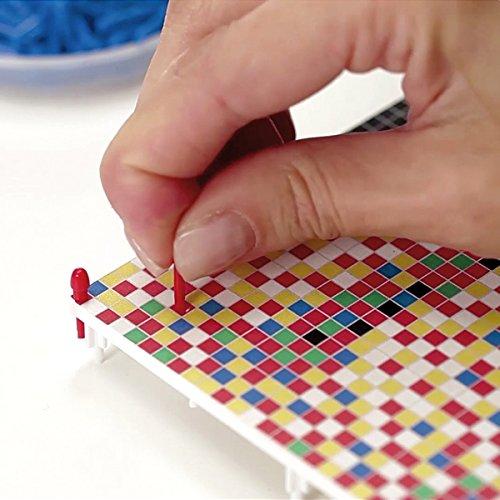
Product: Quercetti Pixel Photo 9 Image
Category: Toys & Games | Arts & Crafts | Craft Kits | Mosaics
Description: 41 cm x 54 cm.
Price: $72.79
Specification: ProductDimensions:22x3x16.7inches|ItemWeight:1.1pounds|ShippingWeight:6.17pounds(Viewshippingratesandpolicies)|DomesticShipping:ItemcanbeshippedwithinU.S.|InternationalShipping:ThisitemcanbeshippedtoselectcountriesoutsideoftheU.S.LearnMore|ASIN:B00M8XXFAY|Itemmodelnumber:008102|Manufacturerrecommendedage:9yearsandup